List of hypermarkets

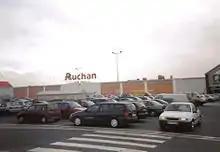
Auchan in Piaseczno, Poland

In Germany, the biggest hypermarket brands are Real (METRO AG), Kaufland (which belongs to Lidl), and Marktkauf (which is a brand of AVA, which in turn belongs to EDEKA). However, for various reasons, such as the strong competition by more focused discounters such as Aldi and Lidl, as well as legal restrictions on store size, pricing policy, and opening times, the hypermarket concept is not as widespread in Germany as in other countries.